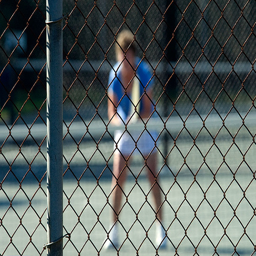
The tennis player is playing behind the gate.
Behind a fence, a person is holding a tennis racquet.
Through the fence a girl is bending down for a serve.
A tennis player on the court behind a fence.
A tennis player is standing on the court in the ready position.